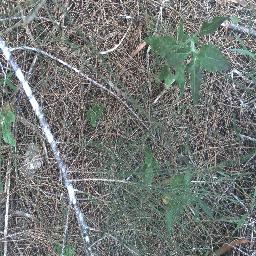
Label: siam_weed